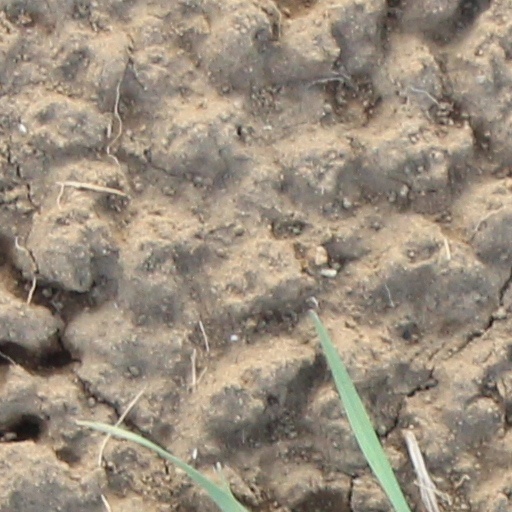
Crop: wheat